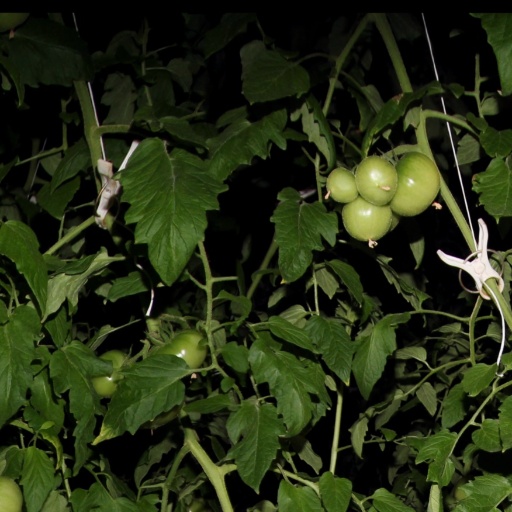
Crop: tomato